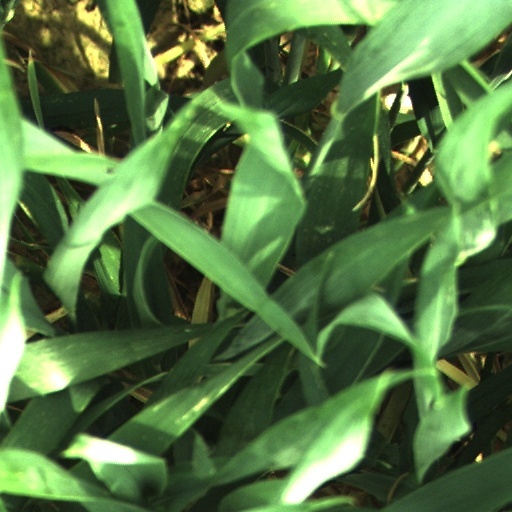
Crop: wheat